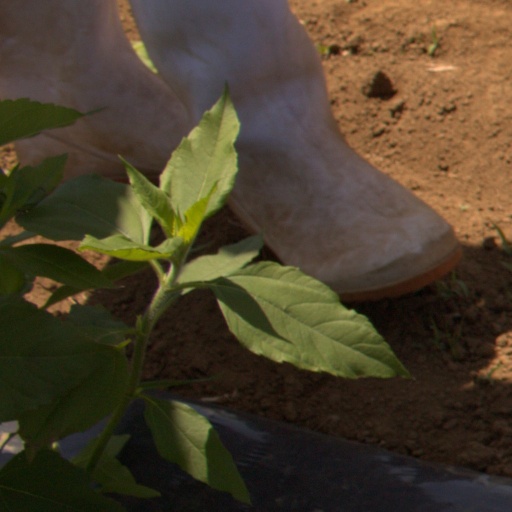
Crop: Jerusalem artichoke